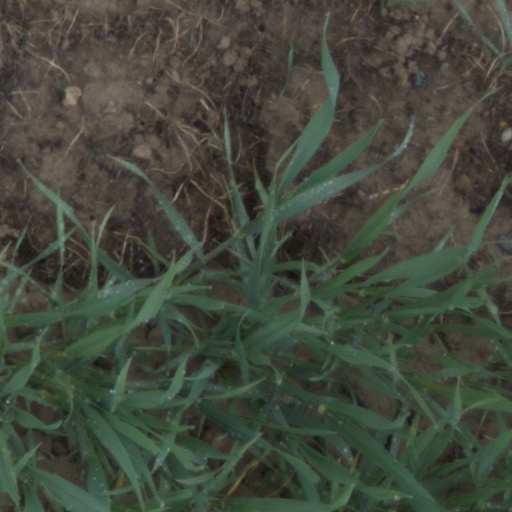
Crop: wheat